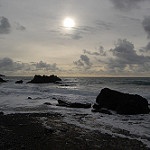
Label: sea